Francis Vallat

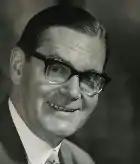
Francis Vallat,

Vallat was educated at University College, University of Toronto and Gonville and Caius College, University of Cambridge, where he studied under Arnold McNair and took the LL.B. He was called to the bar by Gray's Inn in 1935.